GMB (trade union)

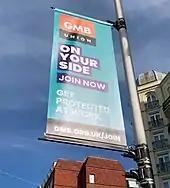
GMB lampost banner in 2019 in Brighton

On 28 October 2016, in a landmark ruling if not overturned on appeal, the Central London Employment Tribunal ruled that Uber drivers are "workers" entitled to the minimum wage, paid holiday, sick leave and other normal worker entitlements, rather than self-employed. Two Uber drivers had brought the case to the employment tribunal with the assistance of the GMB Union on 20 July 2016, as a test case on behalf of a group of 19 drivers. As a consequence, The Pensions Regulator is considering if the ruling obliges Uber to create a workplace pension scheme. The ruling could have implications wider than just Uber, throughout the so-called gig economy. On 10 November 2017 the Employment Appeal Tribunal upheld the first tribunal's ruling. Uber indicated that it would appeal further.